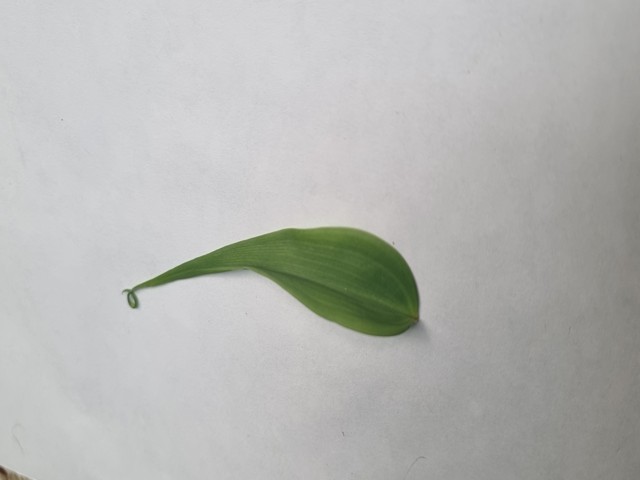
Plant: agnishika